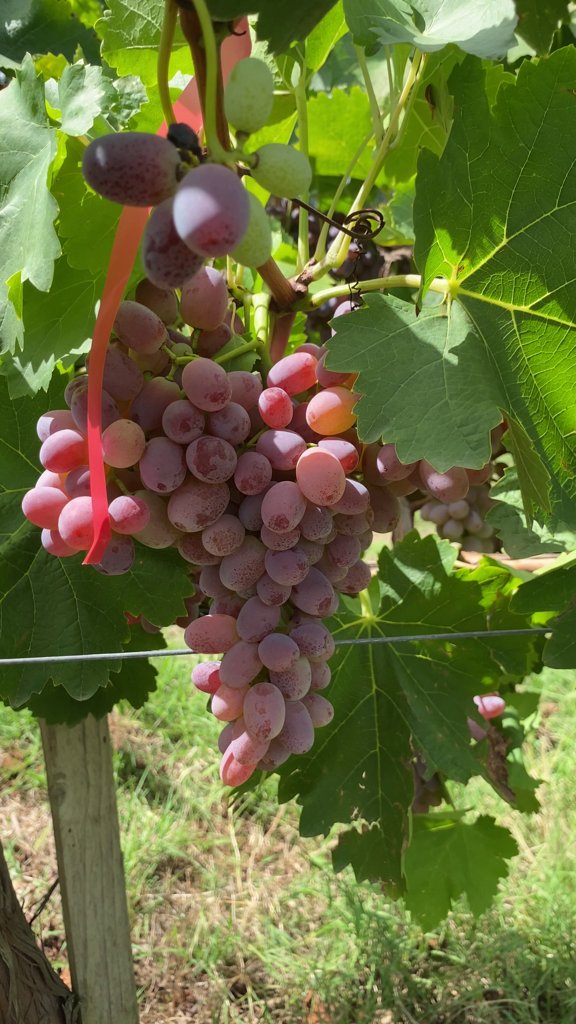
Berries visible: 114
Grape clusters: 3